FC Rubin Kazan

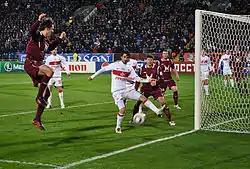
Rubin Kazan — Spartak Moscow

In 2006, Rubin had a new president when the head of the club became Alexander P. Gusev, who replaced Kamil Iskhakov. The team did well enough in the Russian Premier League to take part in European cup competitions. In August Rubin the second time in its history played in UEFA Cup. In the second qualifying round Kazan easily passed Belarusian BATE Borisov (3–0 at home and 2–0 away). The next stage Kazan lost to Parma from Italy (both matches 0–1). Russian Championship Rubin finished on fifth position, which allowed it to play next season in Intertoto Cup.